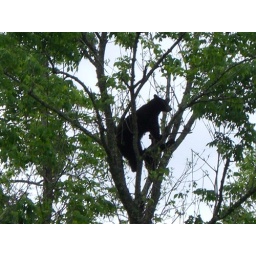
A female black bear in a tree in the Smokey Mountain National Park in Tennessee.